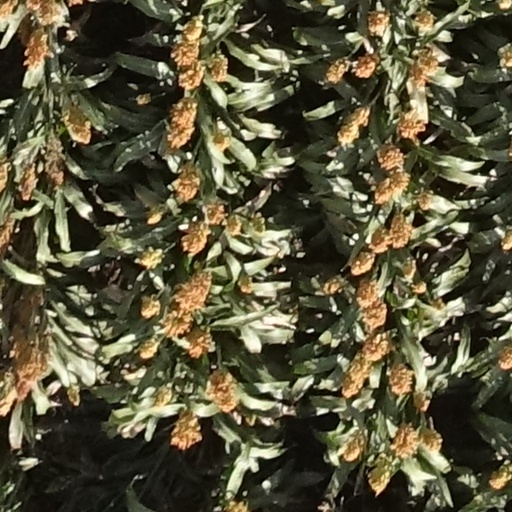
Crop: sorghum